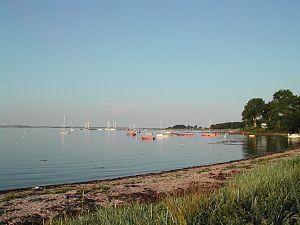
Un fjord ou fiord suivant la nouvelle orthographe de 1990 est une vallée unique érodée par un glacier avançant de la montagne à la mer qui a été envahie par la mer depuis le retrait de la glace.